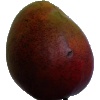
Label: Mango Red 1